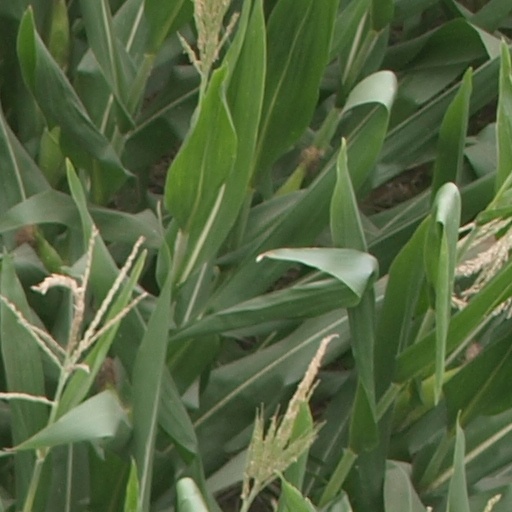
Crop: maize; corn